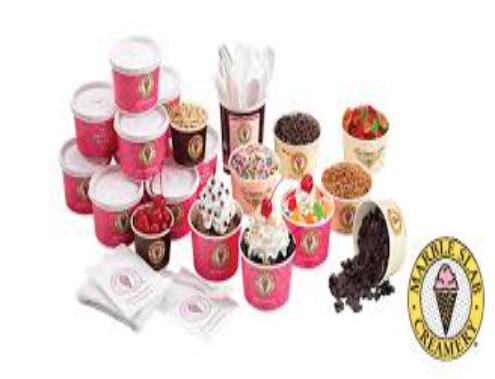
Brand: Marble Slab Creamery
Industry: Food